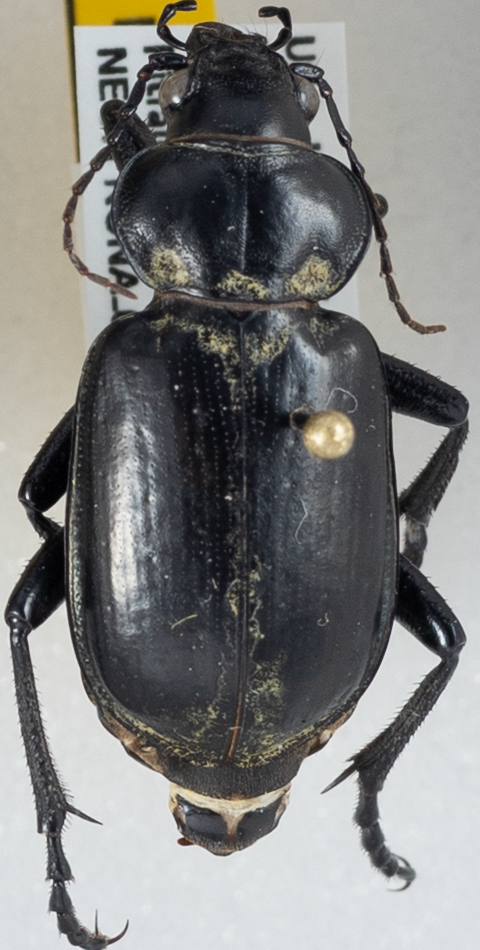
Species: Calosoma affine
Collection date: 2018-09-13
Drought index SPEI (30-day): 1.69
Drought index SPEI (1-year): -0.9
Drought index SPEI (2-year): -0.922